Hostage justice

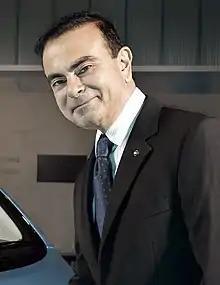

"BBC" reported that Carlos Ghosn's, former chairman of "Nissan" who was arrested for understating his annual salary and misusing company funds in November 2018. Upon his denial, he fled to Japan and immediately got arrested at the Tokyo airport. He was transported to the Tokyo Detention Centre where he was given prison clothes and confined to a cell. Ghosn was also restricted from having any contact with his wife, Carole Ghosn.. “For hours each day, the prosecutors interrogate him, browbeat him, lecture him and berated him, outside the presence of his attorney, in an effort to extract a confession” Said Carole Ghosn (Guardian 2019). "Le Figaro" reported that Carlos Ghosn's French lawyers described his continued Japanese detention in a complaint filed with the UNHCR as "hostage justice". "CNN" quoted Jeff Kingston, director of Asian studies at Temple University's Japan campus, stating "That system of hostage justice, I think, does not bear scrutiny."